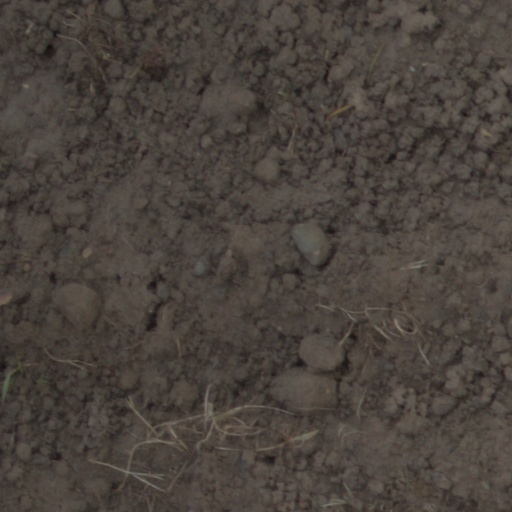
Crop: wheat